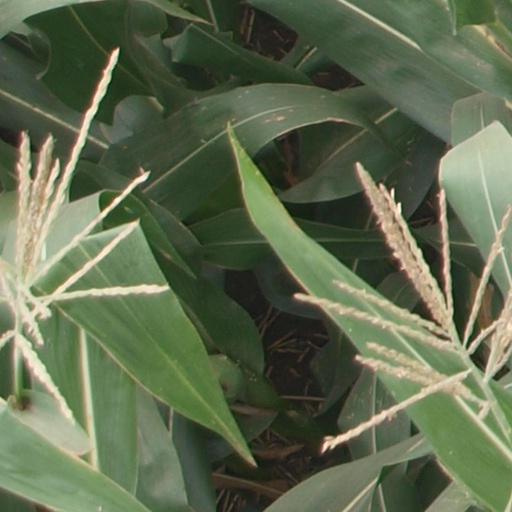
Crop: maize; corn